Blue Lake Crater

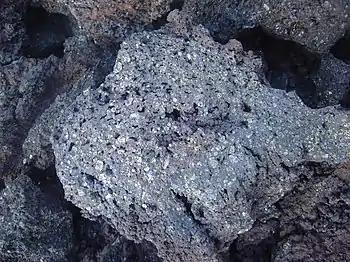
Blue Lake crater is made up of basalt and picrite basalt, or picrobasalt (representative sample pictured)

Blue Lake Crater is part of the Oregon branch of the Cascade volcanic arc in western North America, though it lies about to the east of the major crest. Despite being located close to a major highway that crosses the Cascades, Blue Lake Crater is considered one of the least-known Holocene volcanoes in the Cascade arc. It fits into a greater geographic trend that includes Belknap Crater, the Cinder Pit volcano to the north, and a chain of spatter cones to the south, which may indicate an underlying fault system or fractures.